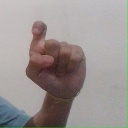
अक्षर: इ